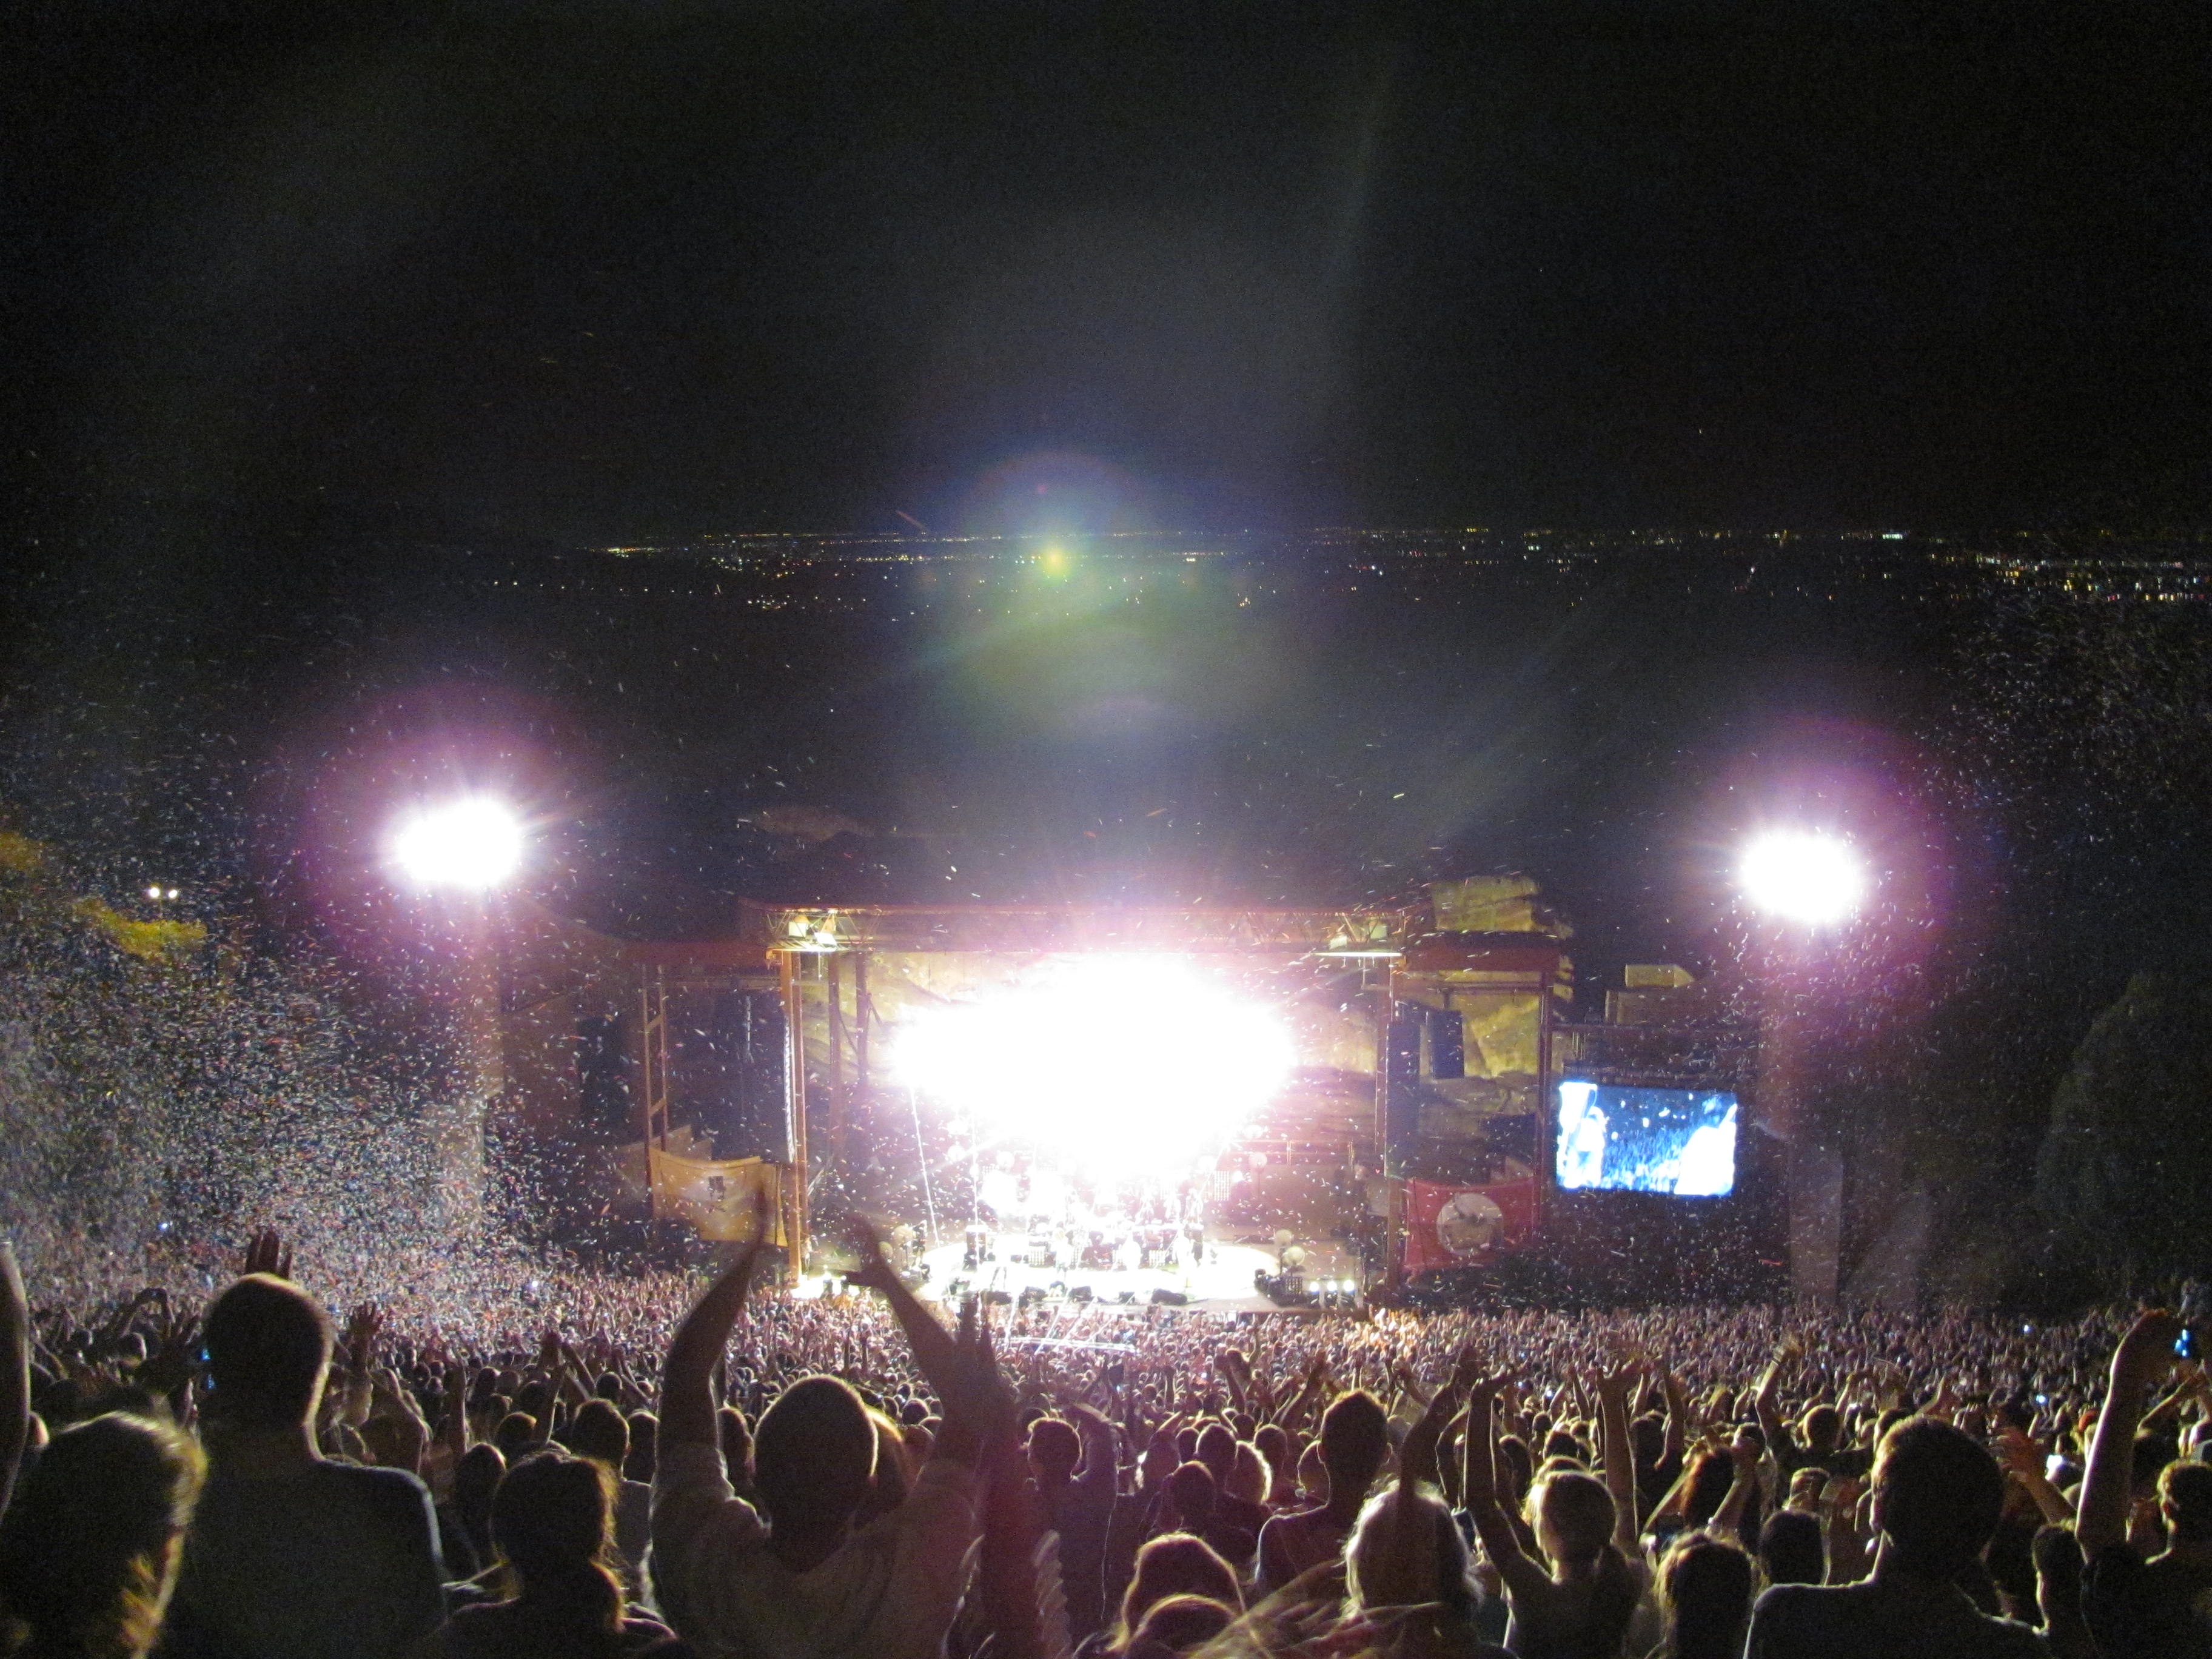
music, crowd, concert, audience, musician, festival, stage, performance, event, entertainment, performing arts, rock concert, musical theatre